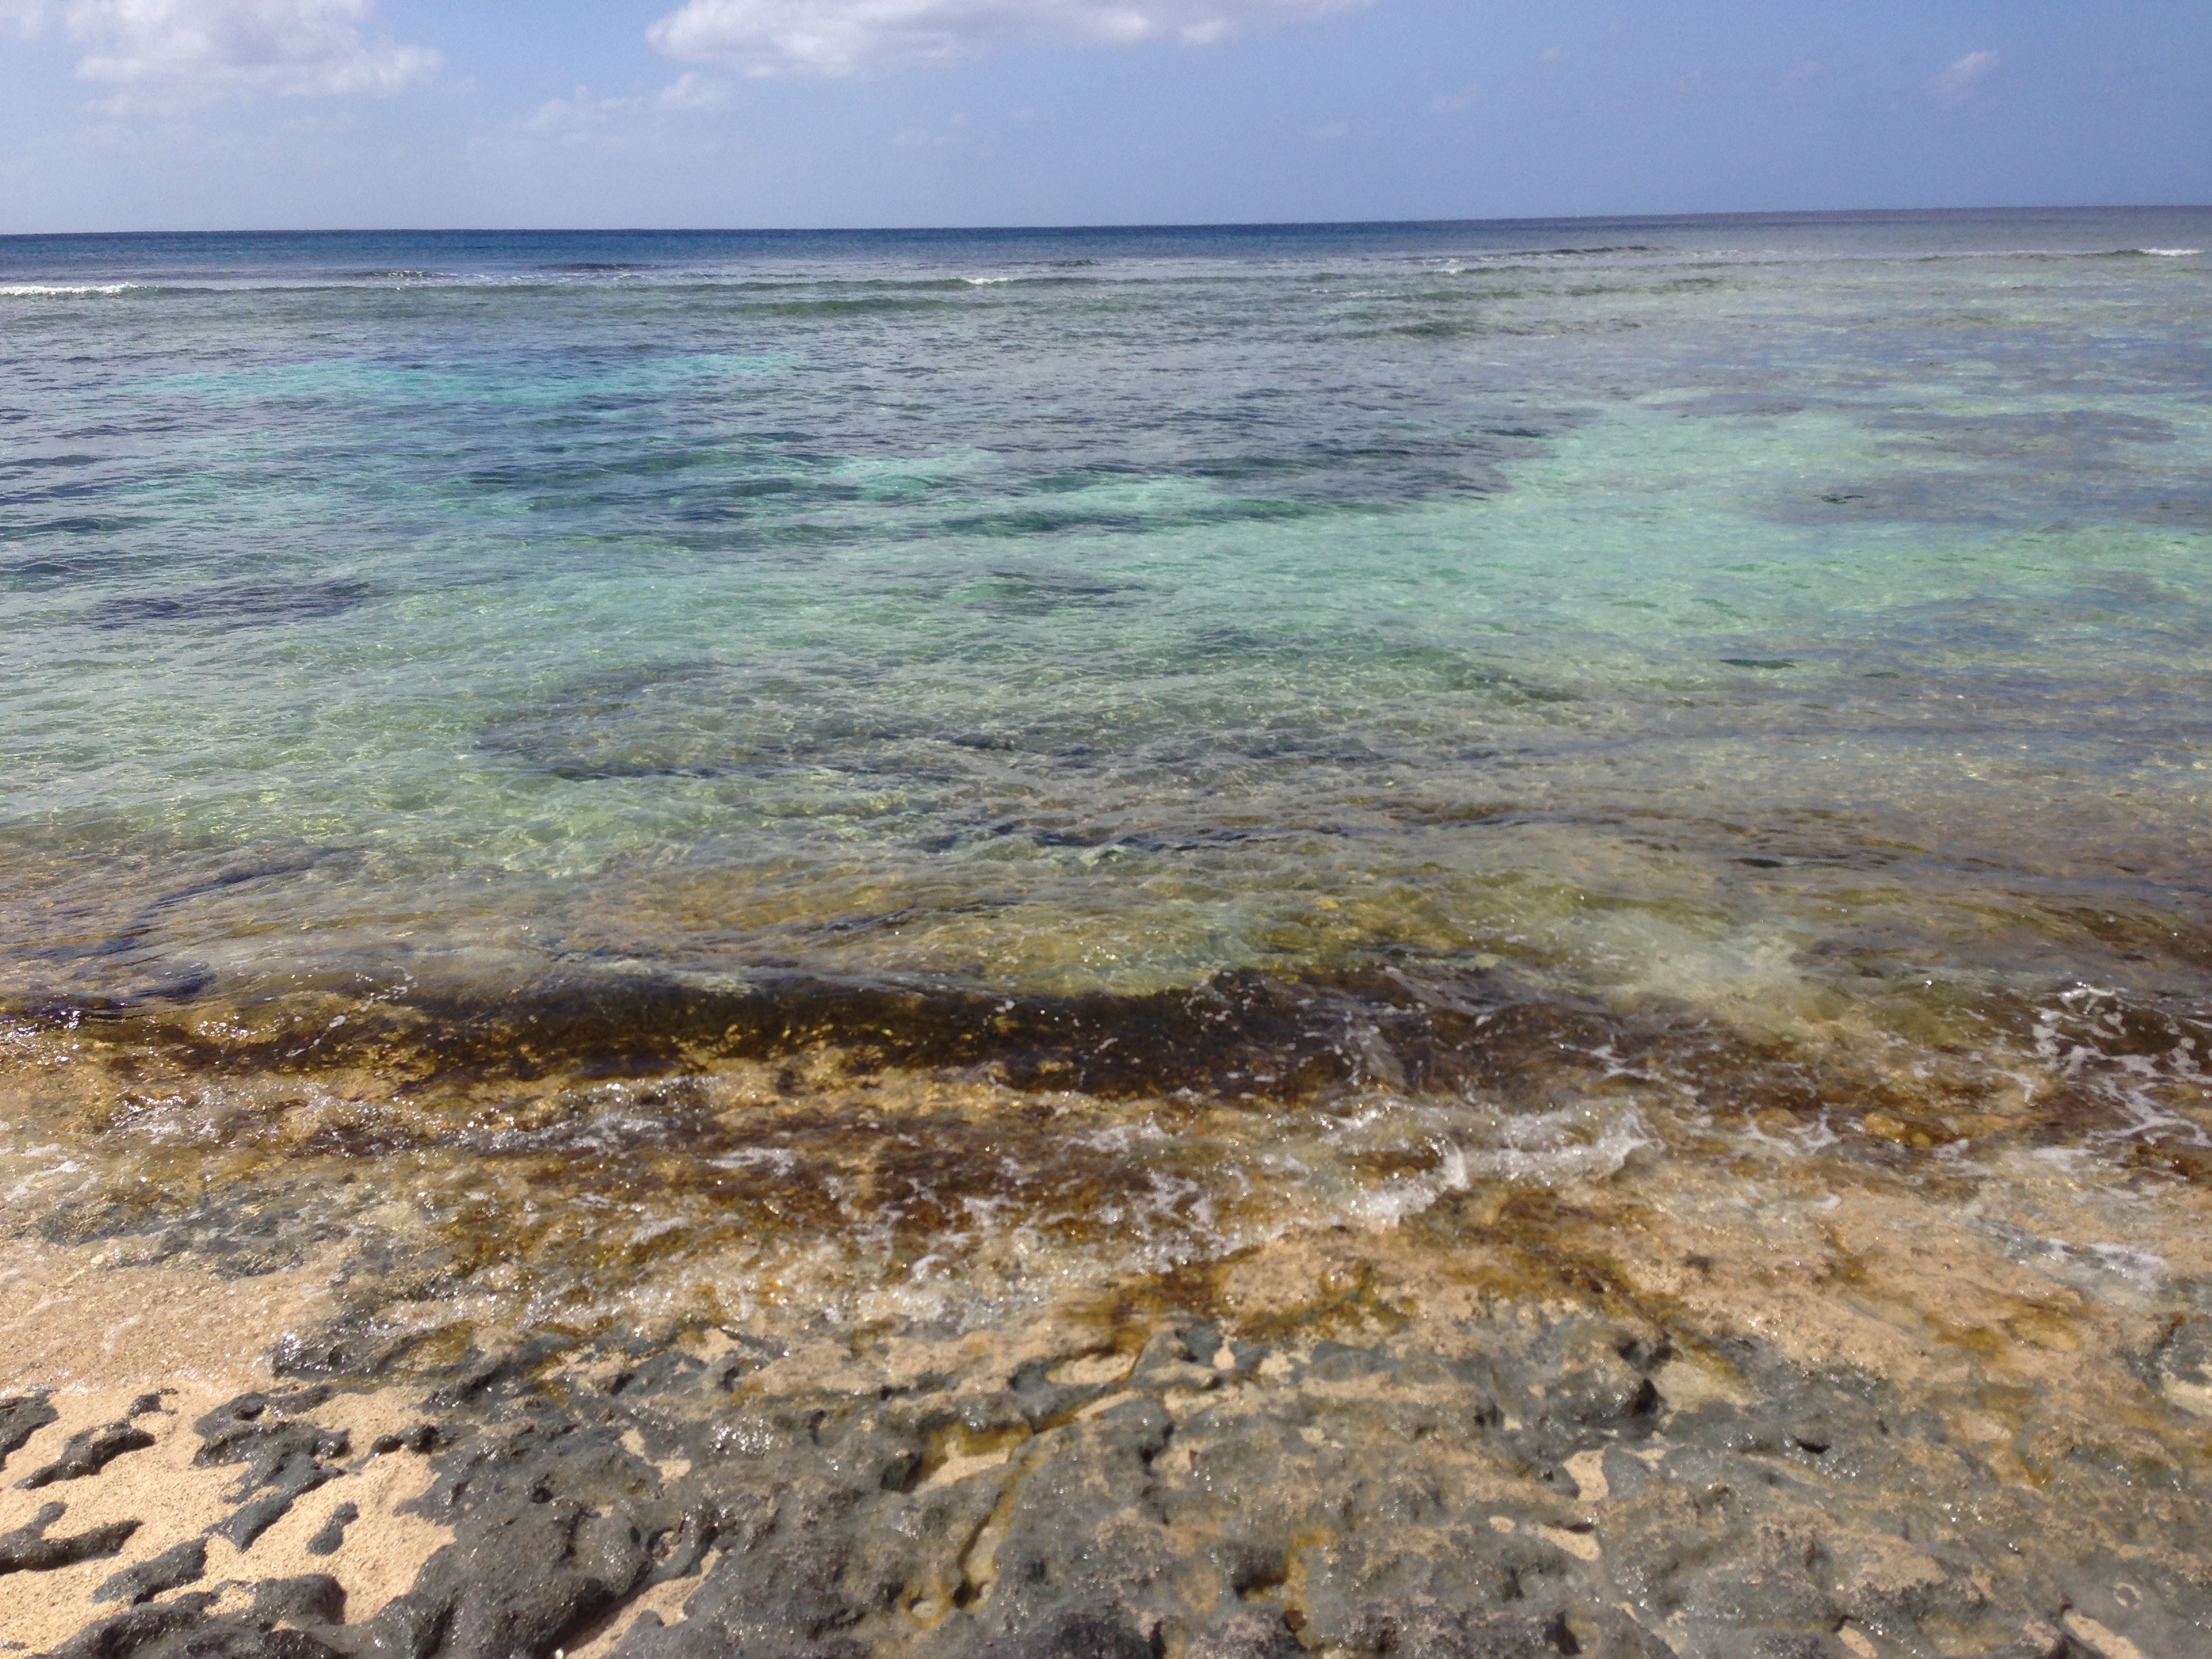
beach, sea, coast, sand, rock, ocean, white, shore, wave, cliff, pattern, red, bay, asia, terrain, world, body of water, south, place, prison, marble, wwii, history, tanks, pacific, habitat, cape, volcanic, saipan, guam, landform, washed, natural environment, geographical feature, wind wave, tinian, cnmi, rota, amelia, earhardt